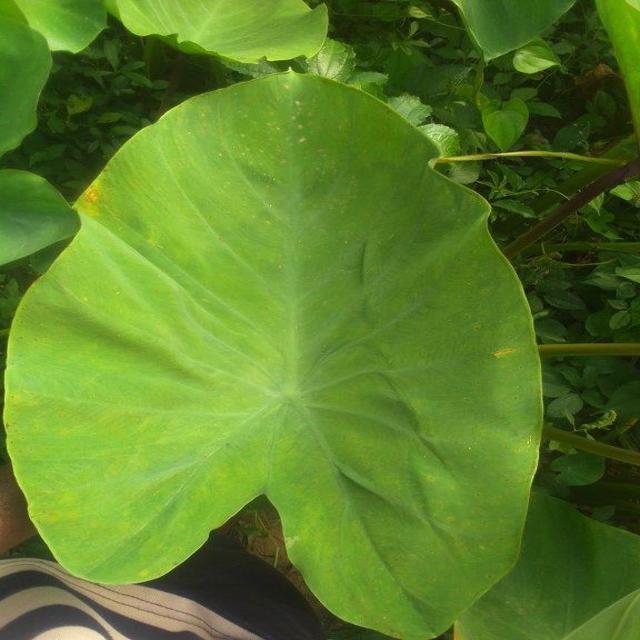
Label: Healthy